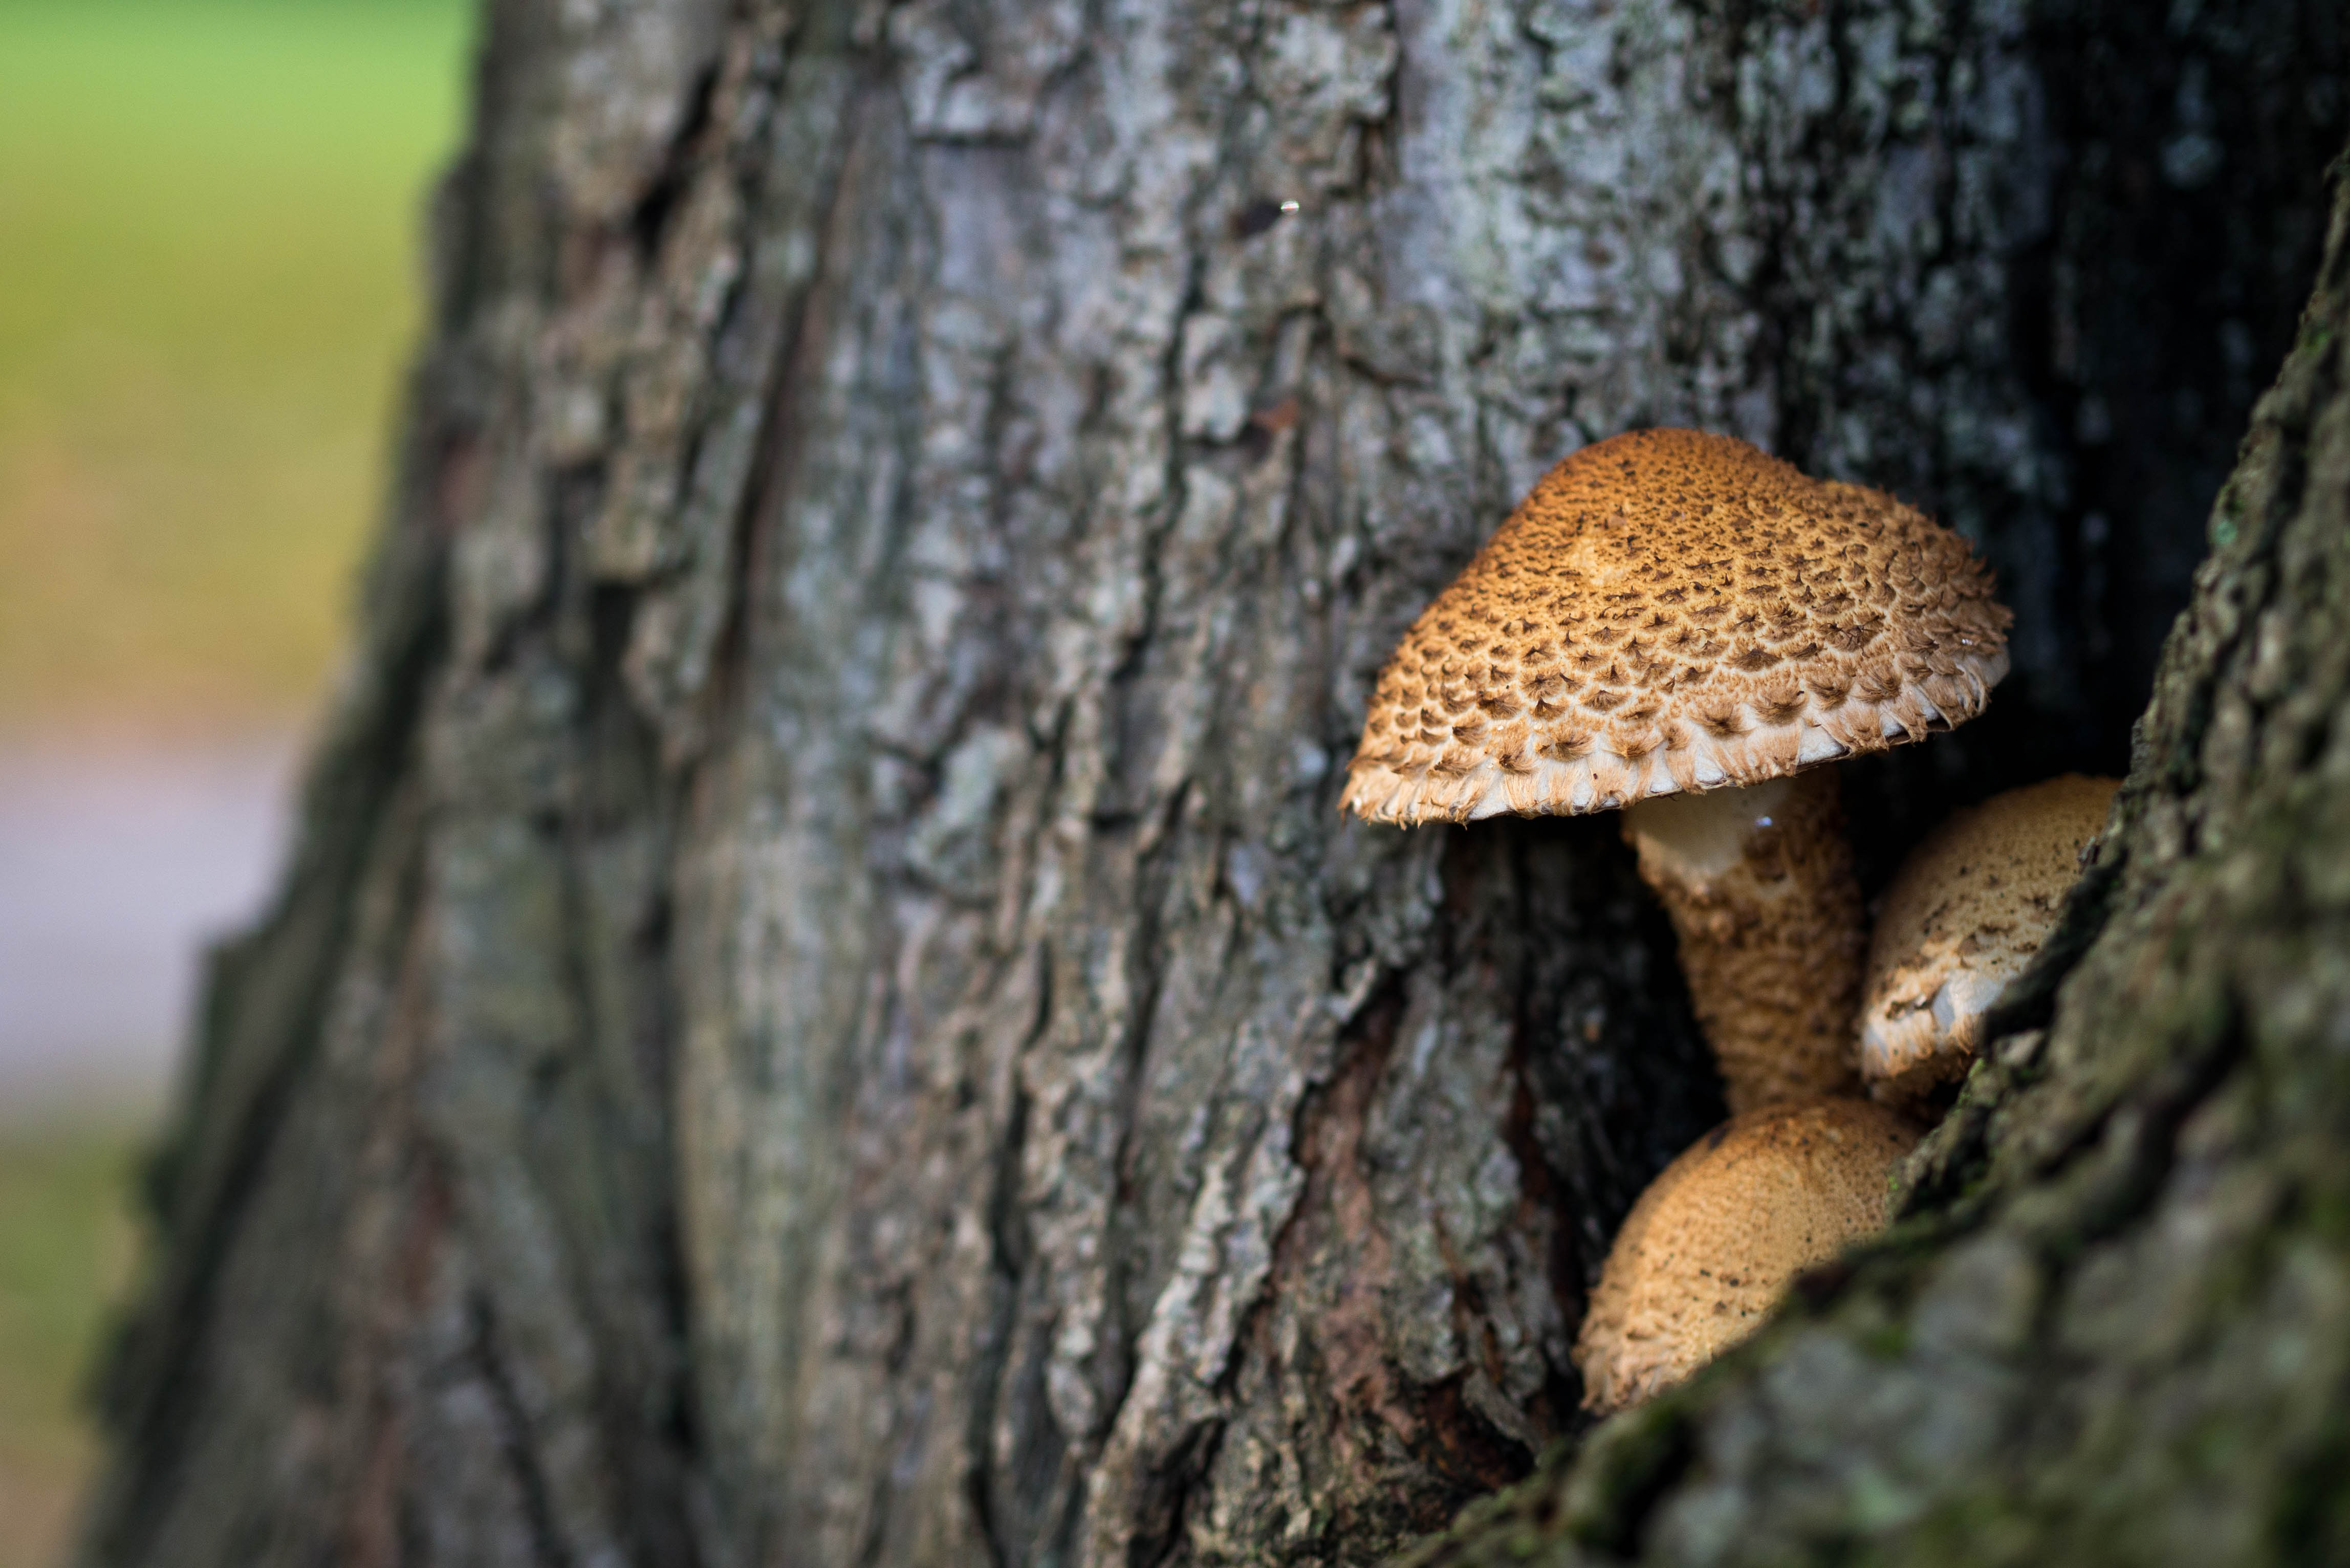
tree, nature, forest, branch, leaf, trunk, wildlife, autumn, mushroom, fauna, close up, fungus, fungi, mushrooms, woodland, macro photography, woody plant